Frei-Laubersheim

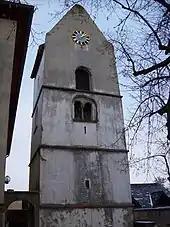
Kirchenpforte 9/11 – Saint Maurice’s Catholic Parish Church

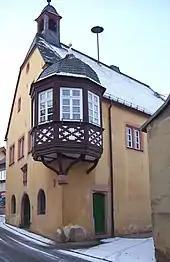
Rathausstraße 9 – Town hall

Frei-Laubersheim's kermis (church consecration festival, locally known as the "Kerwe") is held each year on the third weekend in September. Also held then is the "Offene Ateliers" event.